Child marriage

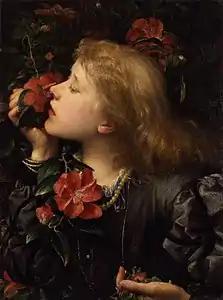
English stage actress Ellen Terry was married at age 16 to 46-year-old George Frederic Watts, a marriage her parents thought would be advantageous; later she said she was uncomfortable being a child bride. Terry died at the age of 81, in 1928.

Providing a girl with a dowry at her marriage is an ancient practice that continues in some parts of the world, especially in the Indian subcontinent. Parents bestow property on the marriage of a daughter as a dowry, which is often an economic challenge for many families. The difficulty in saving for dowry was common, particularly in times of economic hardship, or persecution, or unpredictable seizure of property and savings. These difficulties pressed families to betroth their girls, irrespective of their age, as soon as they had the resources to pay the dowry. Thus, Goitein notes that European Jews would marry their girls early, once they had collected the expected amount of dowry.